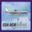
Label: airplane